OK Diner

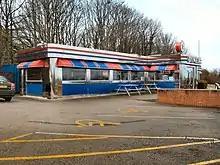
An OK Diner restaurant in Flintshire

OK Diners Limited (trading as OK Diner) is a British chain of roadside restaurants founded in February 1995 by City Centre Restaurants. The chain has a retro American diner theme with 1950s music, chequerboard flooring, booth seating, chrome details and memorabilia on display.